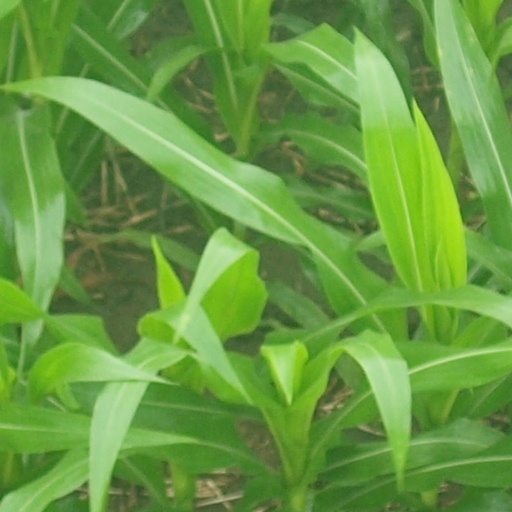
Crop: maize; corn